Warwick (guitar manufacturer)

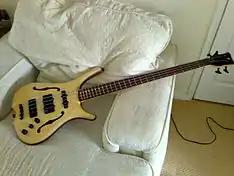
Warwick Infinity model

In 2001, Warwick began making Limited Edition instruments; every year, distinctive features are added to one production model, and built in limited quantities, starting with the Thumb BO Bass. Upgrades include exotic woods, different pickups and electronic configurations, and custom finishes.